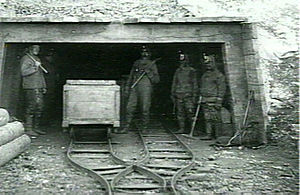
Qaarsut
Qaarsut er en bygd i Qaasuitsup Kommune i Vestgrønland. Bygden ligger på nordkysten af Nuussuaq-halvøen ved foden af det 1977 m høje fjeld Qilertinnguit og ca. 20 km vest for Uummannaq. Indtil januar 2009 tilhørte bygden Uummannaq Kommune. Der var 196 indbyggere i 2010. Befolkningens vigtigste indtægtskilder er sæljagt og fiskeri.